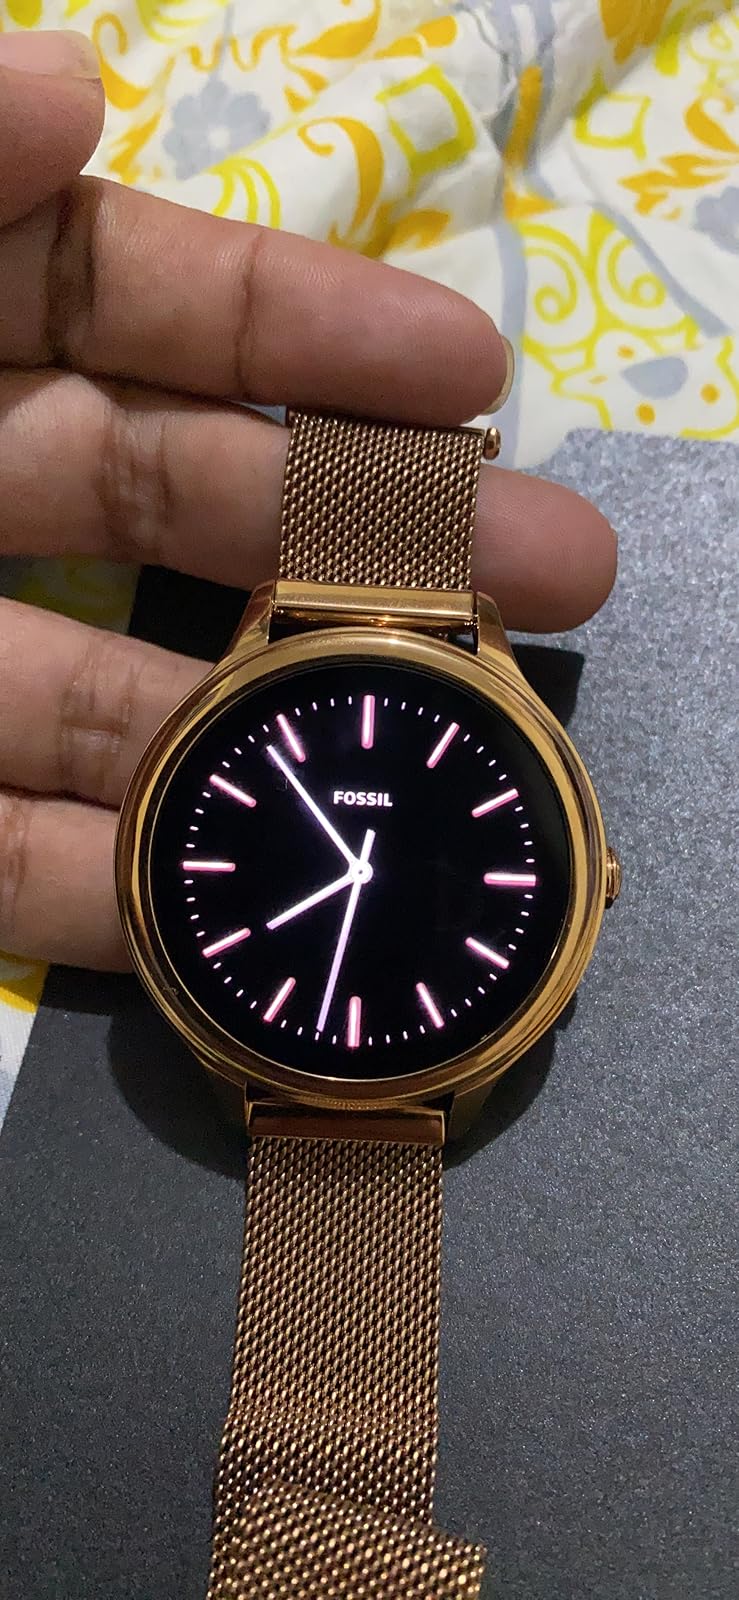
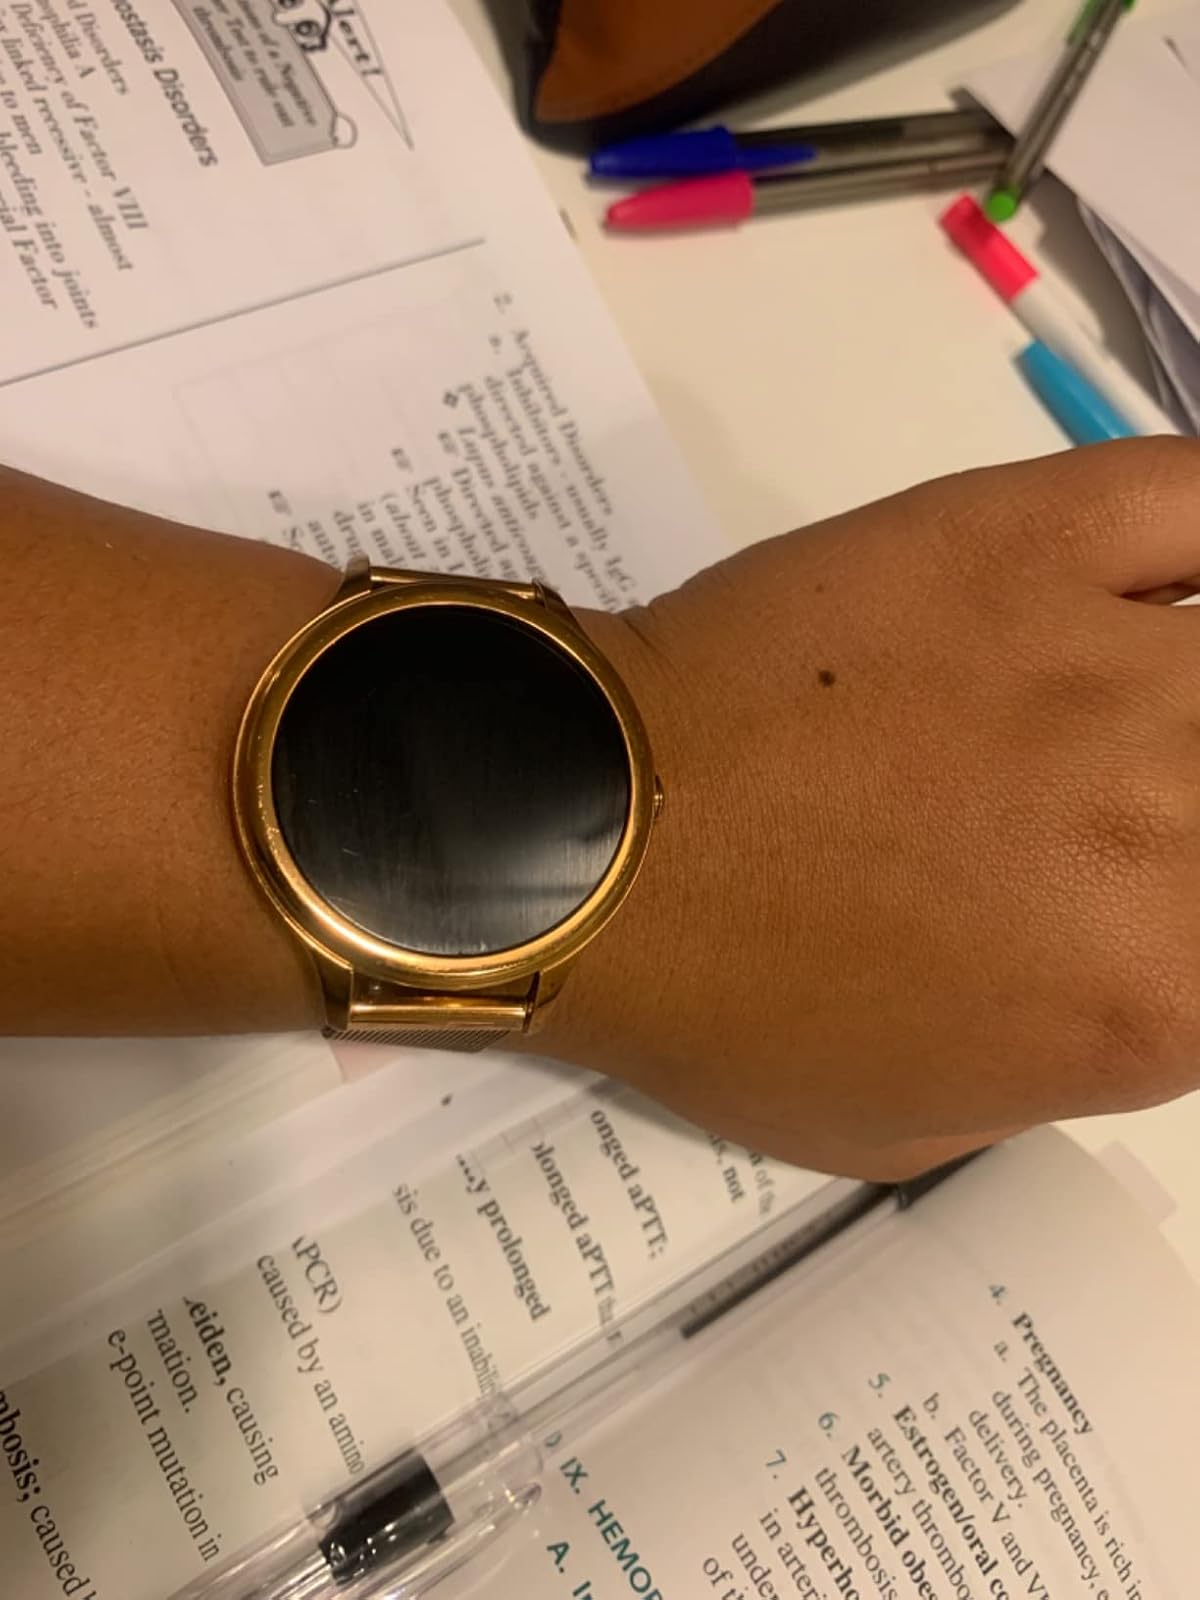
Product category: smartwatch
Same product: yes